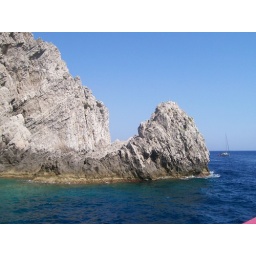
The water around Capri has many, many shades of blue